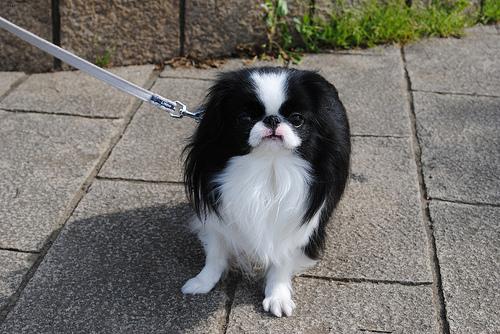
Breed: japanese chin